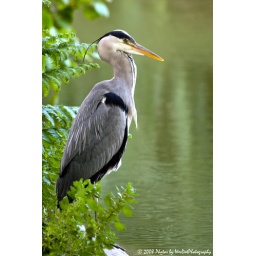
A blue heron at a lake near the Eiffel Tower.